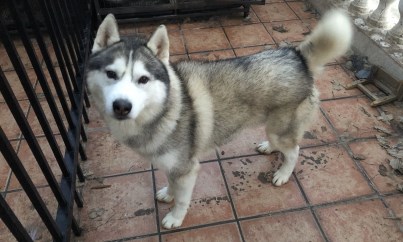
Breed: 1160-n000003-Siberian_husky